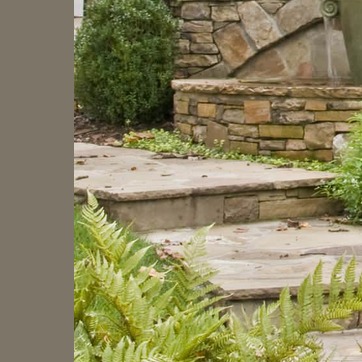
Material: stone